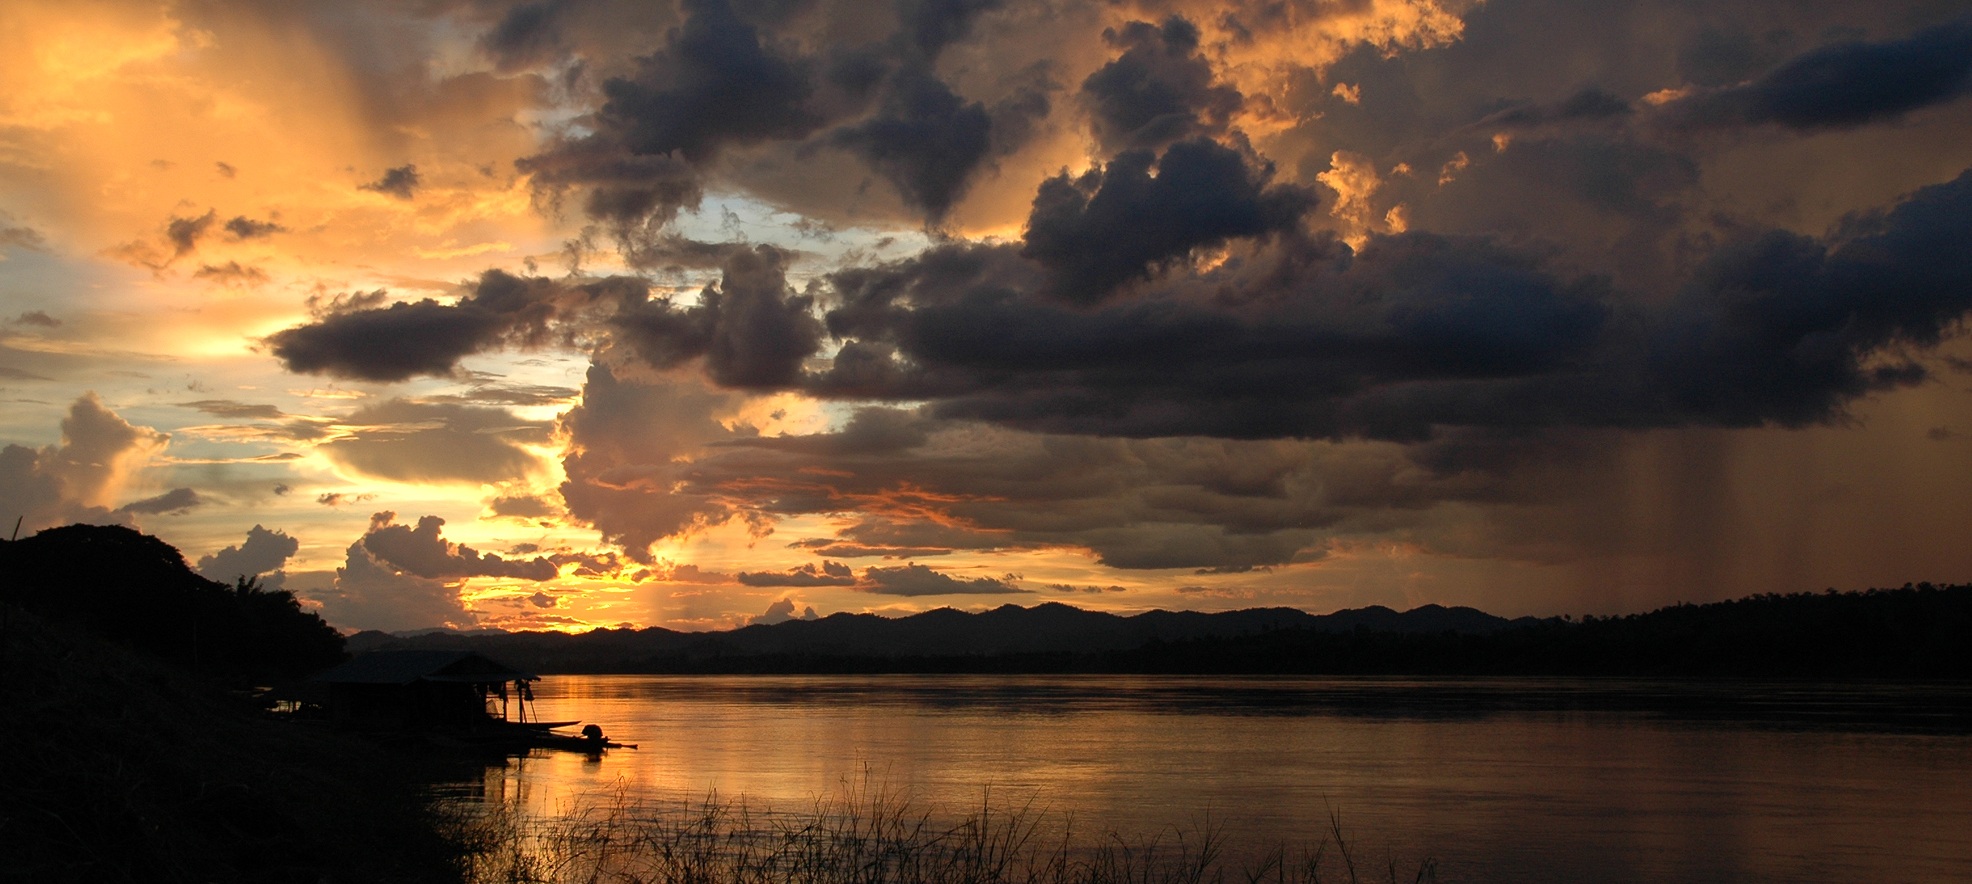
landscape, sea, cloud, sky, sunrise, sunset, morning, dawn, river, dusk, evening, twilight, reflection, thailand, mekong, afterglow, red sky at morning